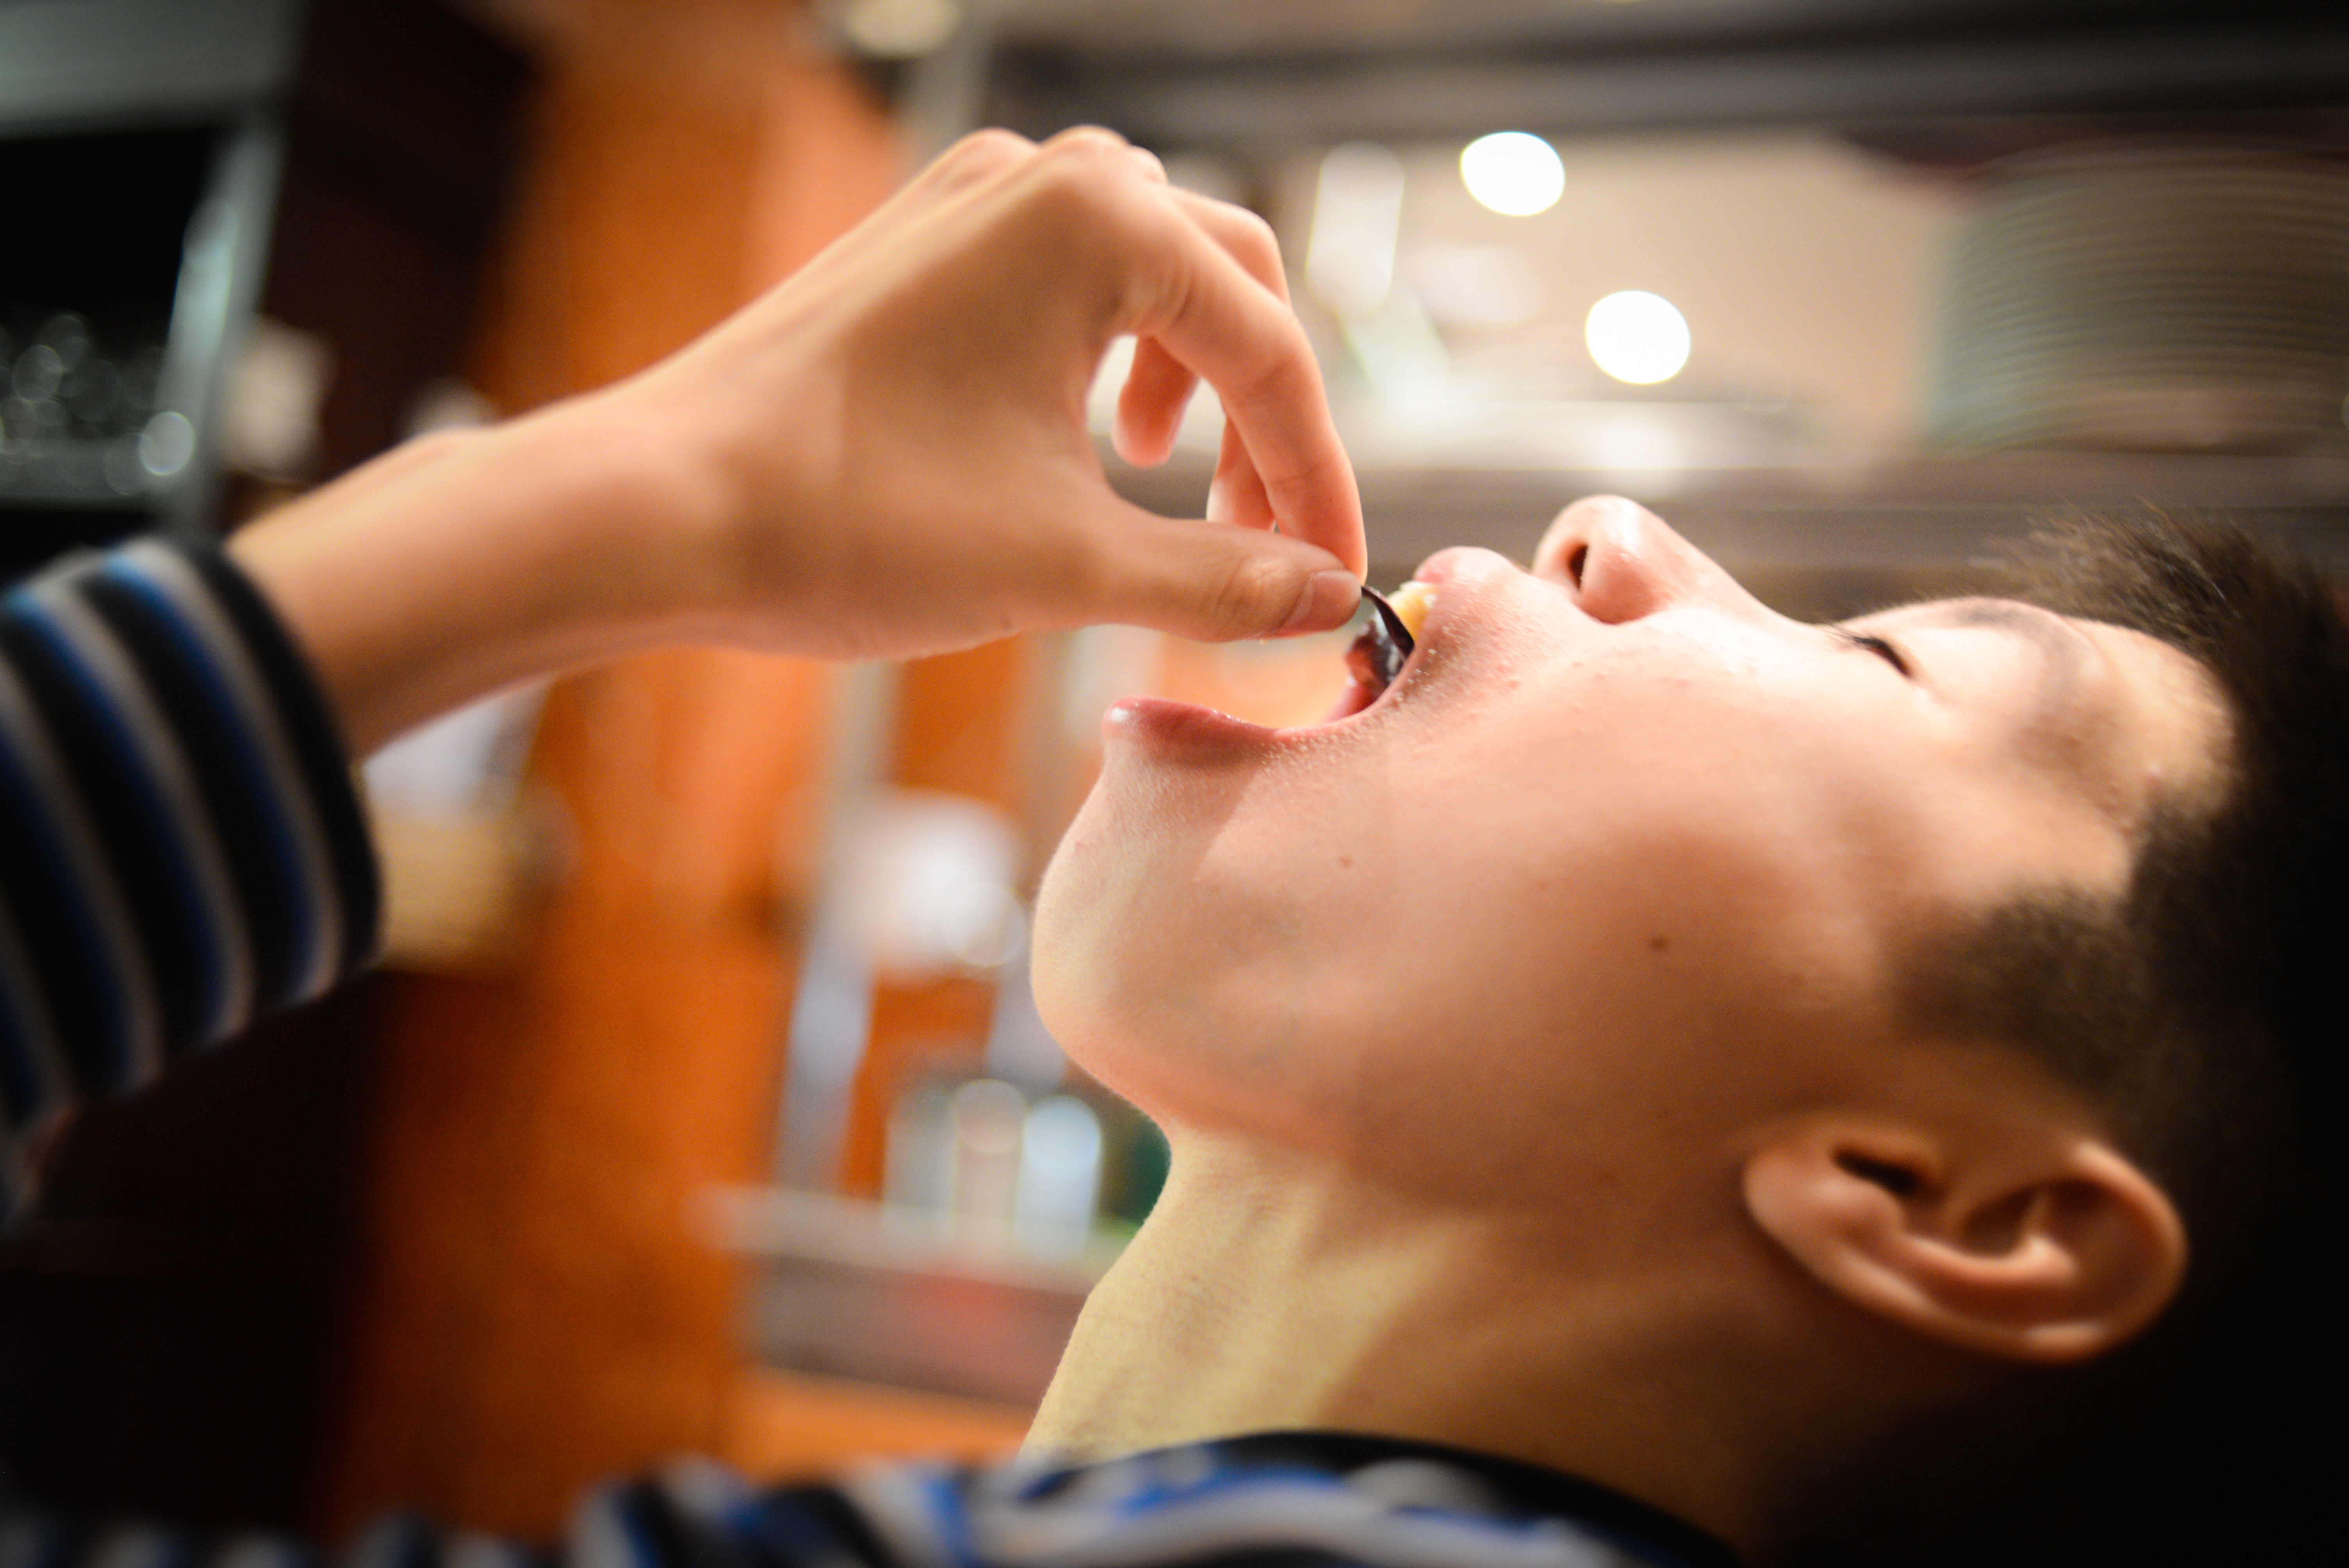
hand, person, finger, child, snack, lunch, delicious, muscle, mouth, close up, face, infant, eye, head, skin, beauty, organ, heavenly, sense, finger food